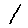
Label: 1